Schoenoplectus tabernaemontani

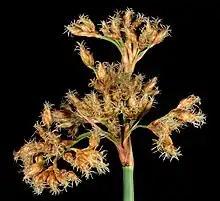
"Schoenoplectus tabernaemontani"

Schoenoplectus tabernaemontani is a species of flowering plant in the sedge family known by the common names softstem bulrush, grey club-rush, and great bulrush. It can be found throughout much of the world; it has been reported from every state in the United States (including Hawaii), and from every province and territory in Canada except Nunavut. It grows in moist and wet habitat, and sometimes in shallow water.